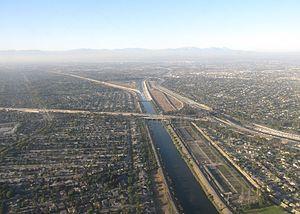
Le fleuve San Gabriel est un cours d'eau du sud de la Californie qui mesure environ 93 kilomètres de long et dont le débit moyen est d'environ 6 m³/s. Il prend sa source dans les monts San Gabriel à près de 1 400 mètres d'altitude, puis, après un parcours dans ce massif escarpé, traverse la vallée de San Gabriel située à cheval sur les comtés d'Orange et de Los Angeles avant de se jeter dans l'océan Pacifique dans la baie d'Alamitos à Long Beach.